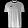
Label: T - shirt / top